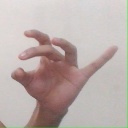
अक्षर: ओ